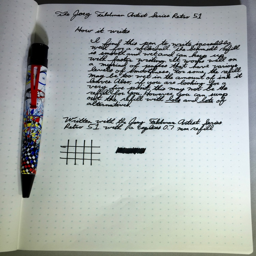
this pen is a smooth , wet writer that can keep up with fast writing .